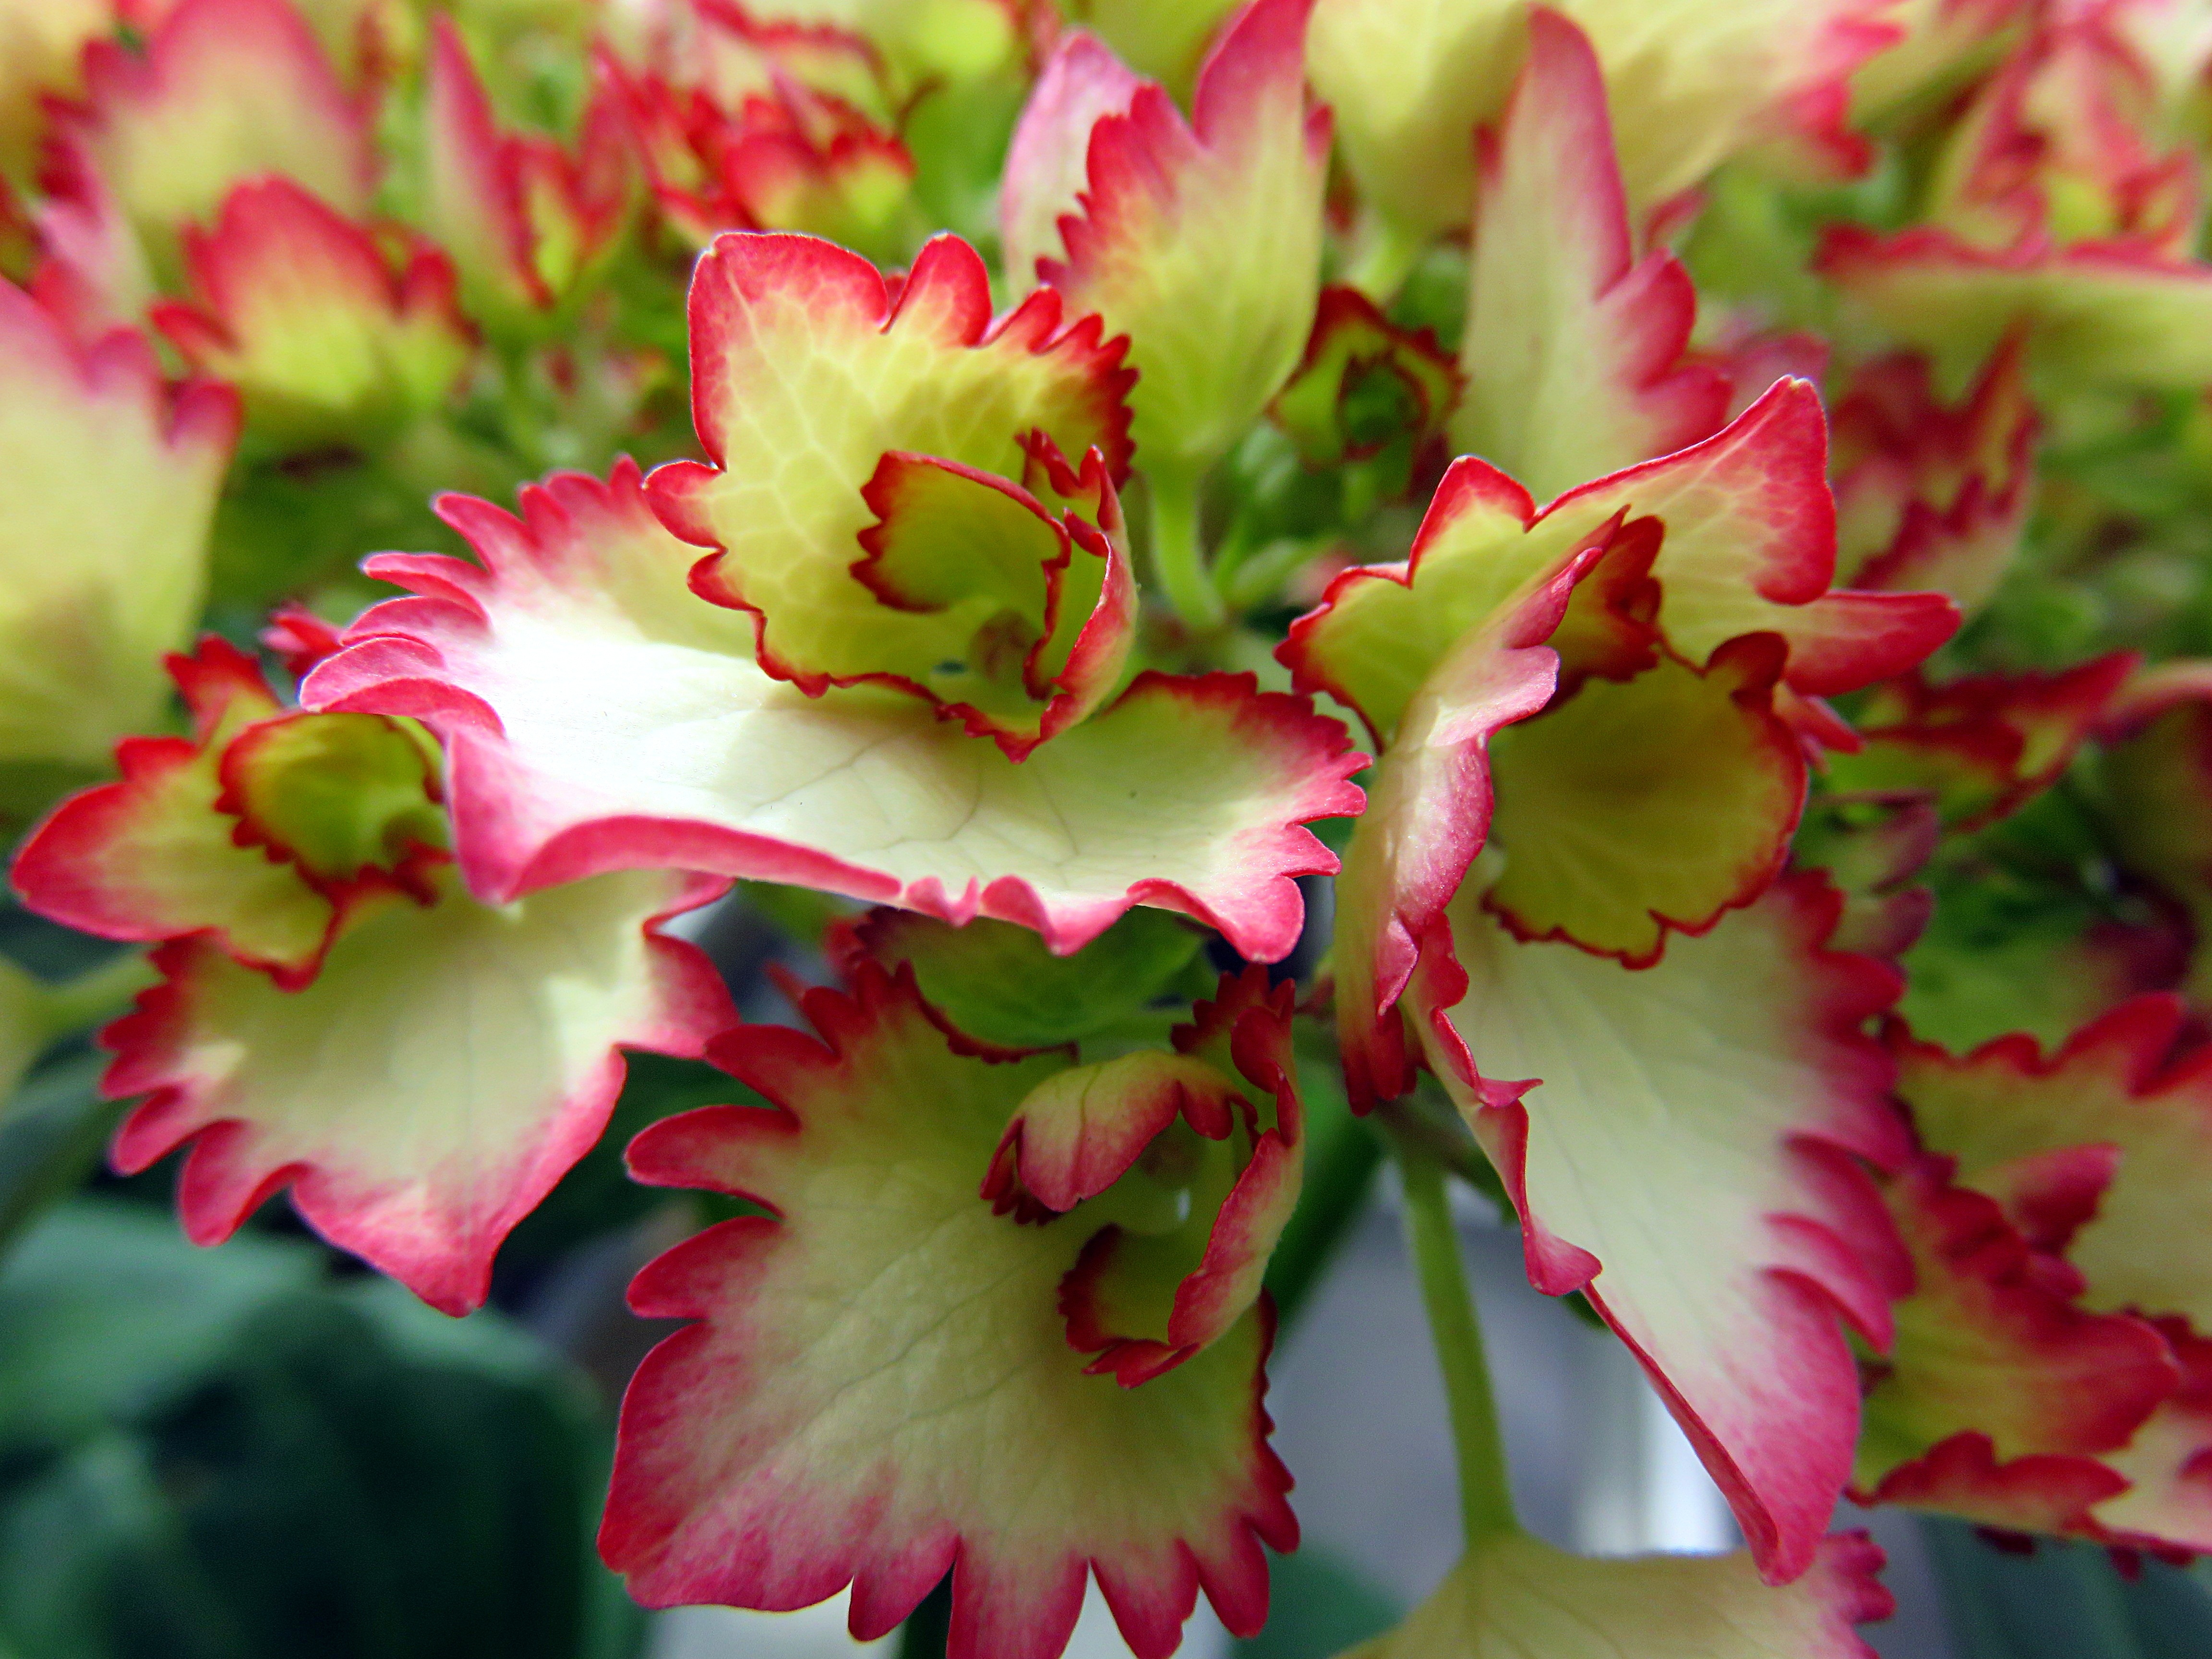
nature, blossom, plant, white, leaf, flower, petal, red, botany, pink, flora, hydrangea, gladiolus, macro photography, flowering plant, cattleya, land plant